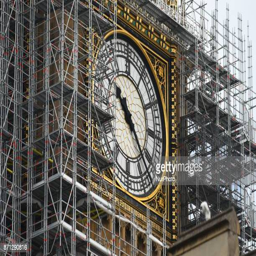
one of the clocks is seen through the scaffolding that entirely cover it filming location